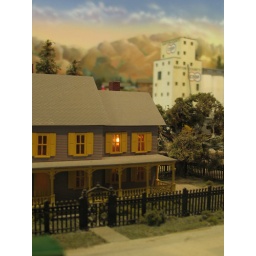
Miniature house in the model train exhibit at the Alameda County Fair, 2006.